History of Primorye

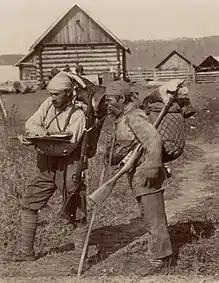
Vladimir Arseniev and Dersu Uzala on an exploration mission (photo from 1906). His account of the exploration with his friend Nikolai later enabled him to write Dersu Uzala.

Balhae was administratively divided into 15 regions, five of which were partially or entirely located within present-day Primorye. These included the Longyuan region, with its capital Dongjin, covering northern Korea and the present-day Khasan District; the Shuiabin region, with its capital Yanzhou (now Ussuriysk), extending across the Khanka and Suifen plains—Shuiabin being the ancient name of the Suifen River. To the east, near modern Nakhodka, was the Dingli region, with its capital Dingzhou (near Partizansk). Further north, Anzhou governed the Anbian region along the eastern coast of Primorye. Finally, the Anyuan region, administered from Ningzhou, controlled settlements along the Ussuri River. 200 Balhae towns and villages have been identified in Primorye, along with several religious sites, such as the cave temple in Posyet. Multiple Buddhist temples were established in the region. Balhae was a powerful state, excelling in scientific knowledge and boasting a highly literate population. Agriculture played a crucial role, particularly in Primorye, where the kingdom cultivated rice, soybeans, and many fruit trees. Religion flourished as well, with Buddhism practiced among the nobility, while Nestorian Christianity and shamanism were widespread among the general population.